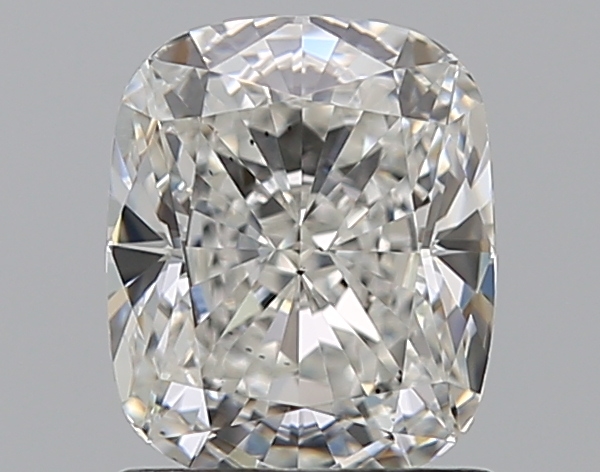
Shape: cushion
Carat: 1.2
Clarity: VS2
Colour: G
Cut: EX
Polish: EX
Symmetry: EX
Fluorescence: F
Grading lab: GIA
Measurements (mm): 6.67 x 5.55 x 3.77